Star Wars: Episode III – Revenge of the Sith

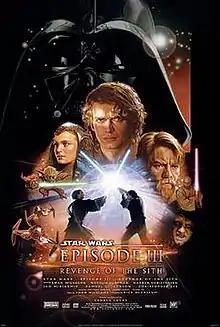
Theatrical release poster by Drew Struzan

Star Wars: Episode III – Revenge of the Sith is a 2005 American epic space opera film that is the sequel to "" (1999) and "" (2002). It is the sixth film in the "Star Wars" film series, the third installment in the "Star Wars" prequel trilogy, and third chronological chapter of the "Skywalker Saga". It was written and directed by George Lucas, who also served as executive producer. The film stars Ewan McGregor, Natalie Portman, Hayden Christensen, Ian McDiarmid, Samuel L. Jackson, Christopher Lee, Anthony Daniels, Kenny Baker, and Frank Oz.